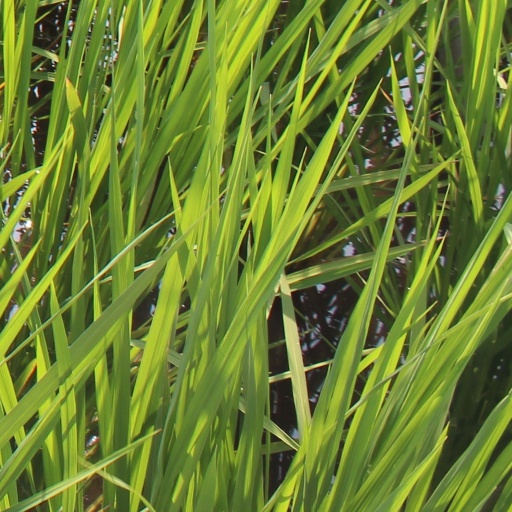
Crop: rice